Roméo et Juliette

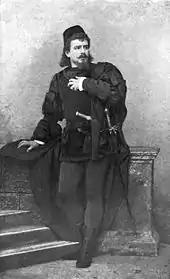

The opera entered the repertoire of the Opéra-Comique on 20 January 1873 (with Deloffre and Carvalho returning to their roles from the premiere), where it received 391 performances in 14 years.